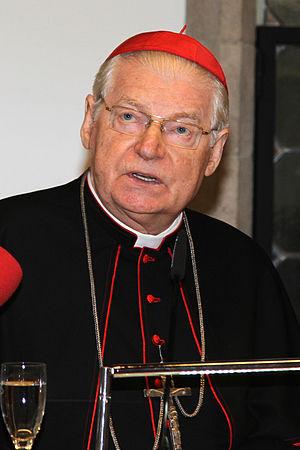
Angelo Scola, né le 7 novembre 1941 à Malgrate dans la région de Milan, est un cardinal italien de l'Église catholique, patriarche de Venise de 2002 à 2011 et archevêque de Milan de 2011 à 2017.